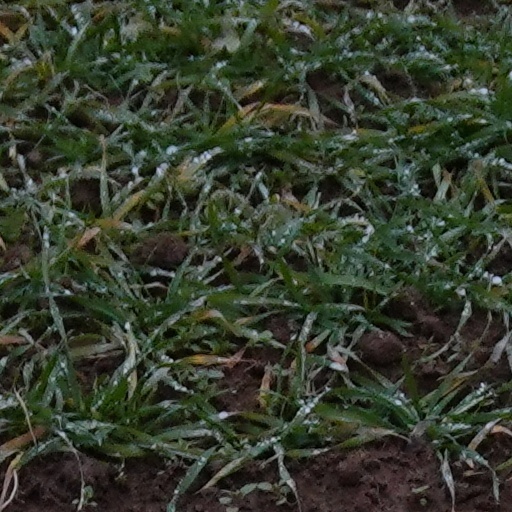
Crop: wheat